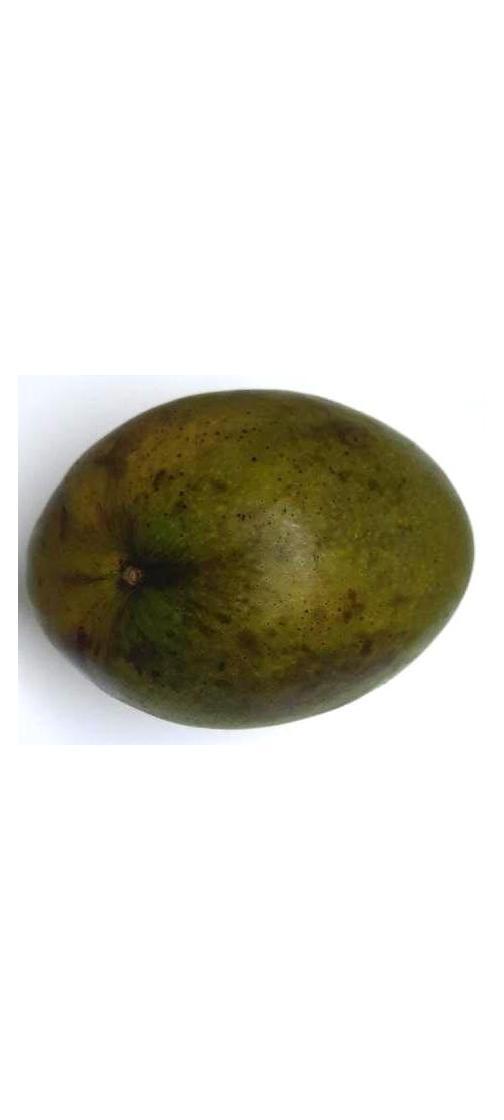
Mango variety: Bari-4